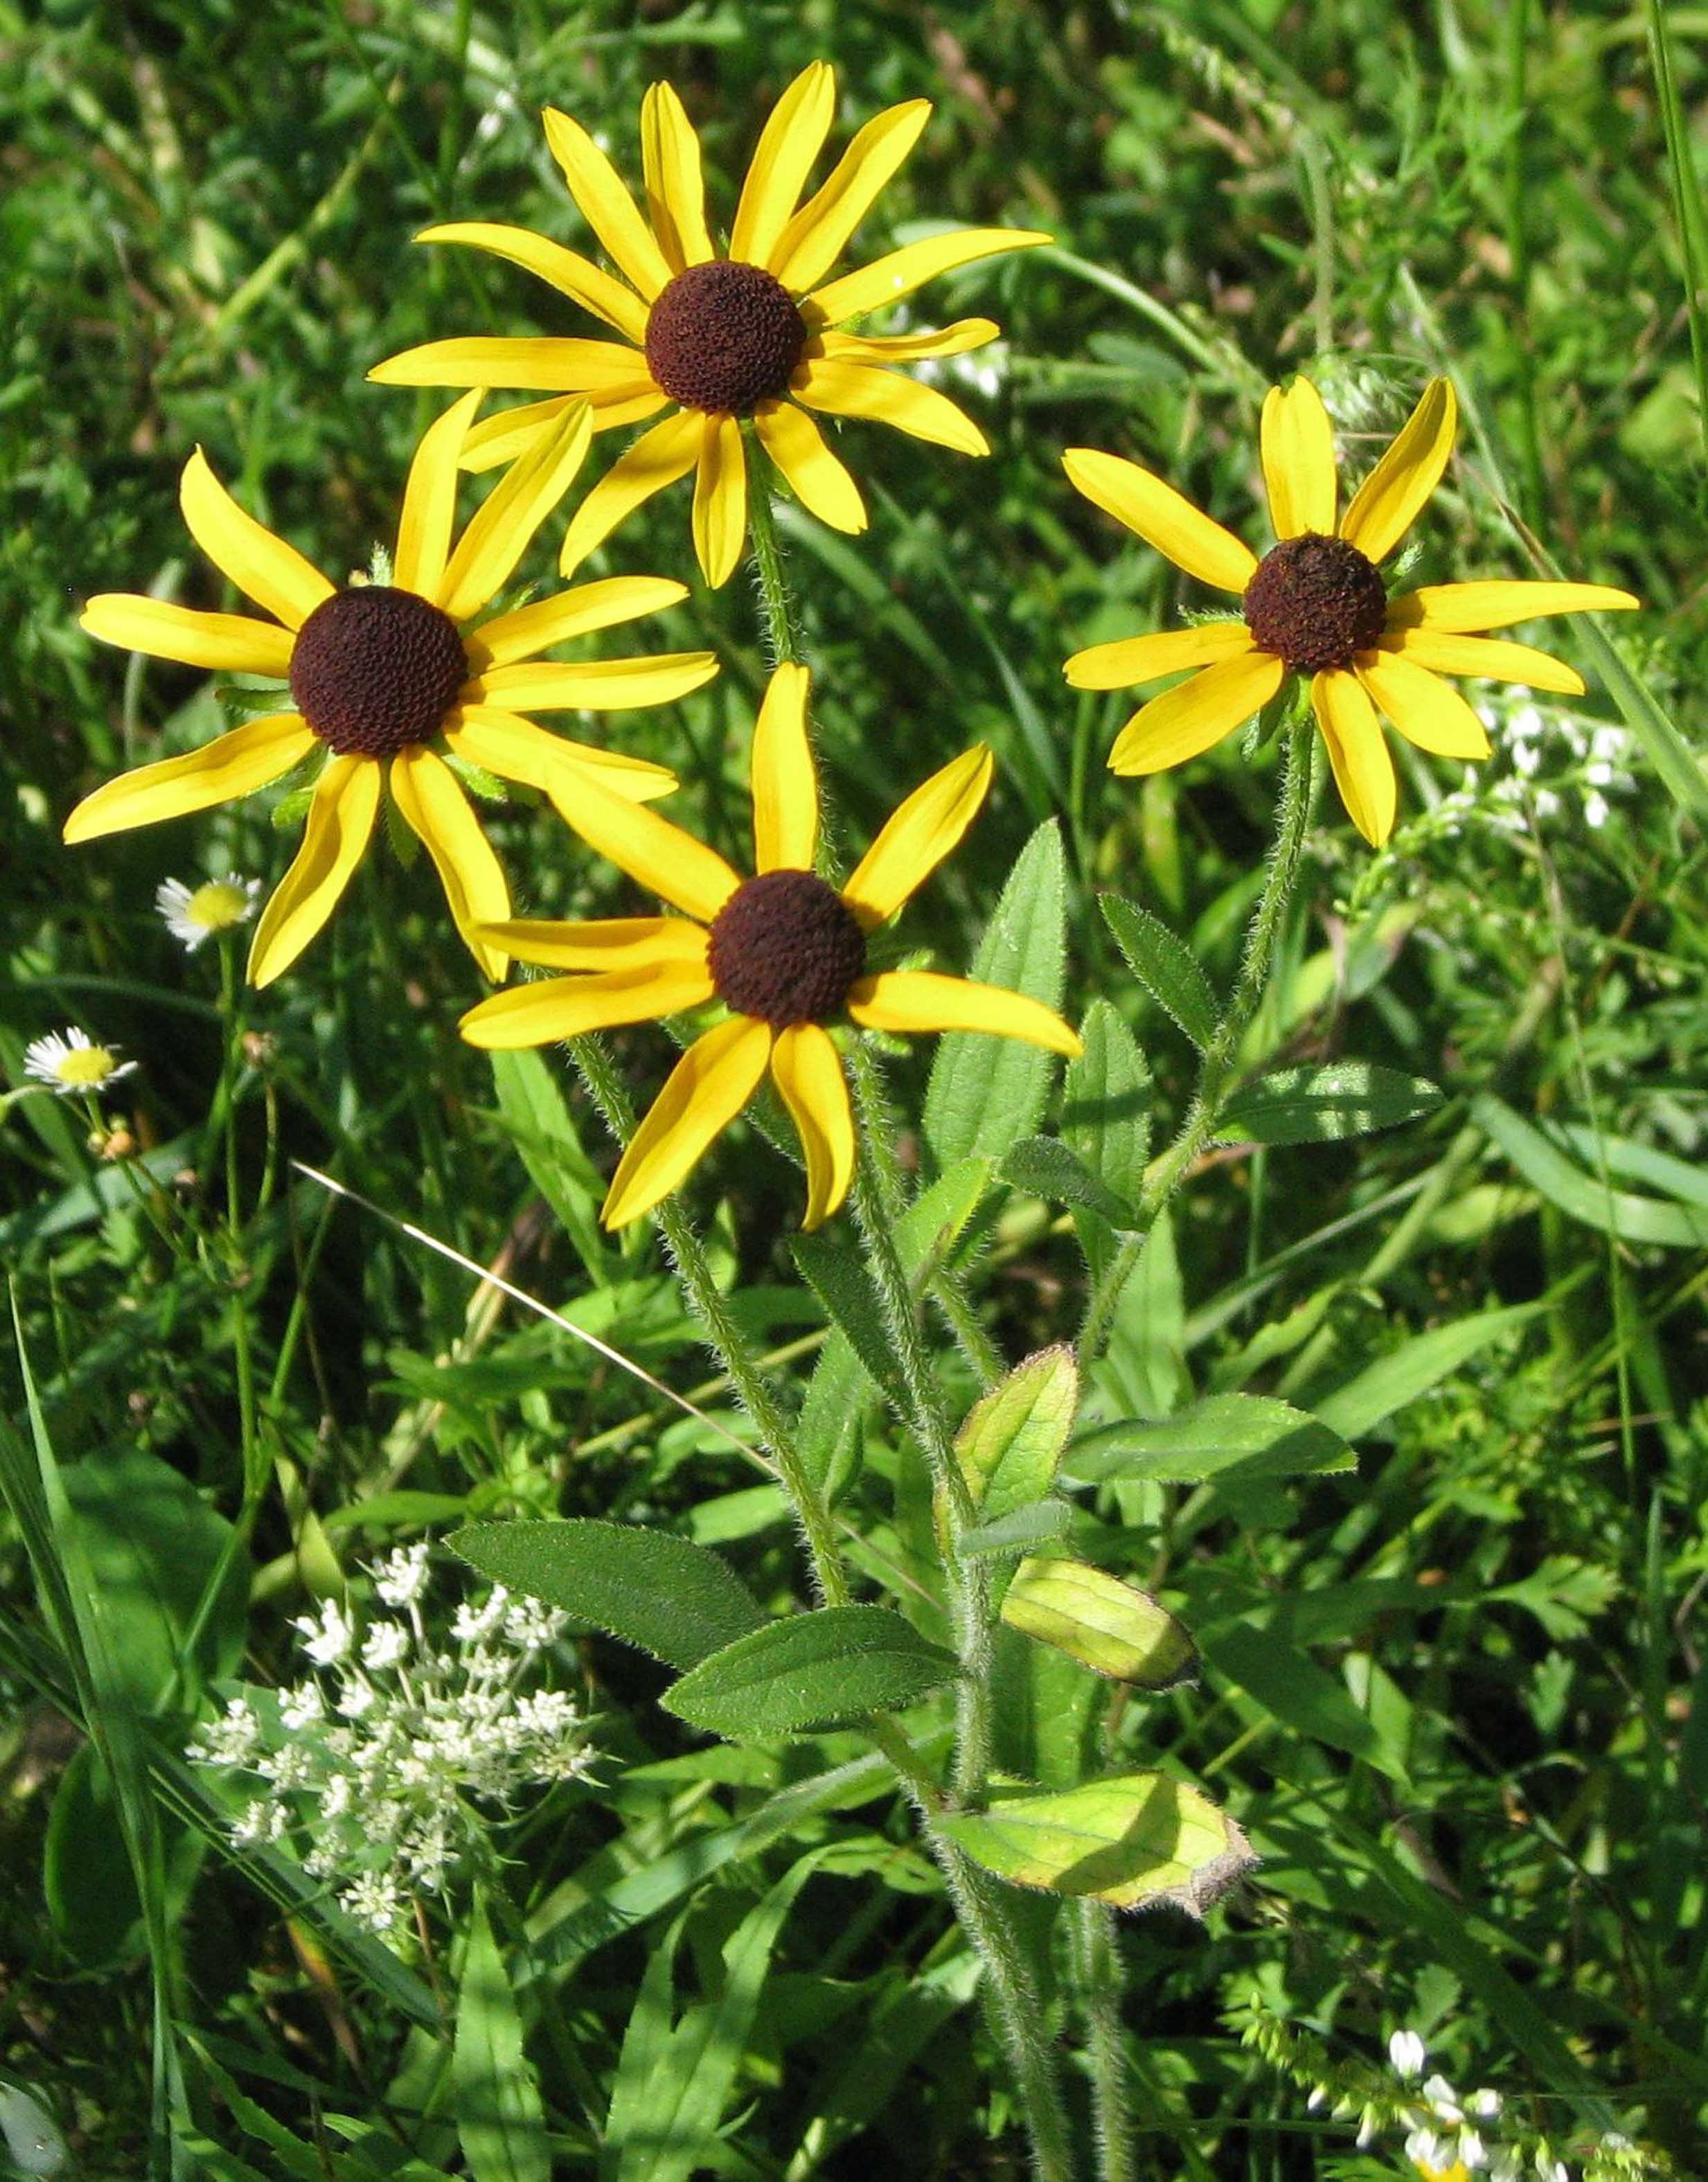
plant, meadow, prairie, flower, herb, flora, wildflower, canada, ontario, flowering plant, daisy family, black eyed susan, moneymore, yellow daisy, rudbeckia hirta, brown eyed susan, brown betty, land plant